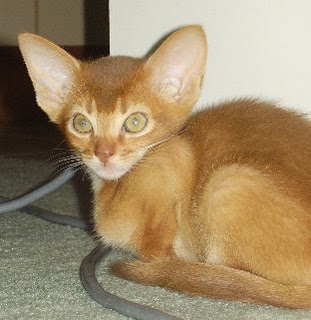
Breed: abyssinian